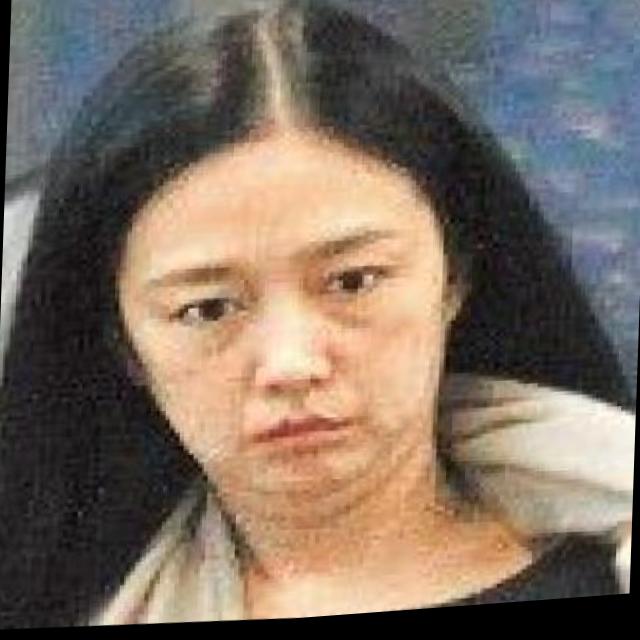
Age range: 45-64